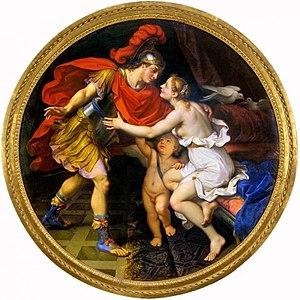
Madeleine Béjart-Cléopâtre et Molière-César dans ""La Mort de Pompée"" de Pierre Corneille, modèles pour ""Mars et Vénus"" de Nicolas Mignard, 1658."
Jean-Baptiste Poquelin, dit Molière, est un comédien et dramaturge français, baptisé le 15 janvier 1622 à Paris, où il est mort le 17 février 1673.